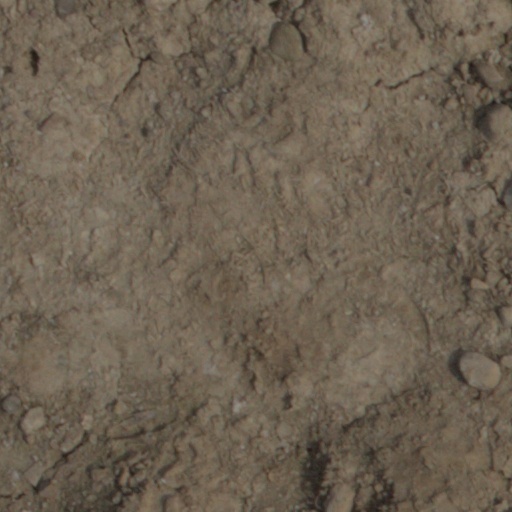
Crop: wheat